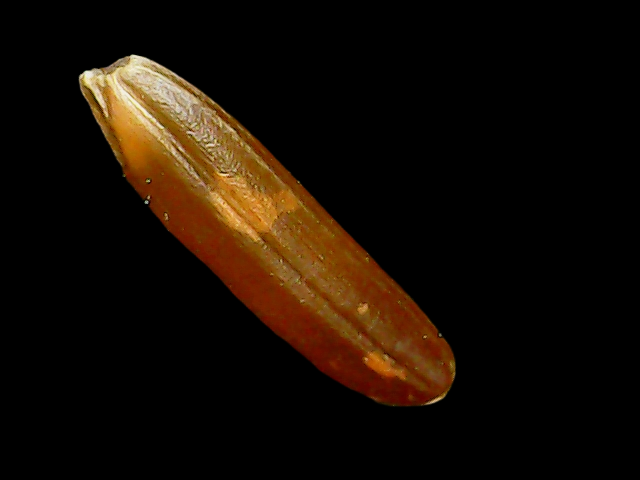
Rice variety: Binadhan20